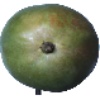
Label: mango